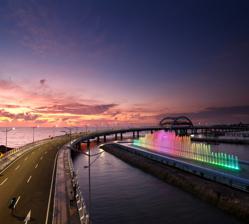
Building: Kenjeran Bridge
Country: Unknown
Year built: 2016
Bridge in Surabaya, Indonesia Suroboyo Bridge Kenjeran Bridge Jembatan Kenjeran Kenjeran Bridge with illuminated fountain at dawn Coordinates 7°14′13″S 112°47′49″E / 7.237073°S 112.796956°E / -7.237073; 112.796956 Carries Vehicles Crosses Eastern Coastal of Surabaya and Madura Strait Locale East Java ( Surabaya ) Official name Suroboyo Bridge Characteristics Design Through arch bridge Total length 800 meters (2,625 ft) Width 18 meters (59 ft) Clearance below 12 meters (39.4 ft) History Designer Tri Rismaharini Contracted lead designer PT Hutama Karya Construction start 20 January 2015 ; 10 years ago ( 2015-01-20 ) Construction end 20 June 2016 ; 8 years ago ( 2016-06-20 ) Opened 9 July 2016 ; 8 years ago ( 2016-07-09 ) Location Suroboyo Bridge commonly known as Kenjeran Bridge is a through arch bridge across the coastal area of Eastern Surabaya in Kenjeran Beach, District Kenjeran, Surabaya, East Java , Indonesia . This bridge has a length of 800 meters with a width of 18 meters and a height of 12 meters which is held with 150 stakes.  The design of the bridge is built in a circle with a view of the fountain in the center of the bridge. History Construction The construction of the bridge began in January 2015 and was built by PT Hutama Karya, an Indonesian state-owned construction company. The bridge was built from the Kenjeran Beach Amusement Park (THP), part of the Eastern Surabaya Outer Ring-road project, across to the Bulak Fisheries Center (SIB) area and fishing settlements in Nambangan, Kedung Cowek. Opening The bridge was inaugurated on 9 July 2016, which was marked by the release of hundreds of fireworks and lanterns by the Mayor of Surabaya after pressing the button to sign the inauguration of the Suroboyo Bridge. Critics The bridge project was criticized by members of the Surabaya city council because it was assessed without good planning . An economic lecturer from Airlangga University , Nisful Laila, believes that the Kenjeran bridge is inefficient. Sepuluh Nopember Institute of Technology's urban planning expert Putu Rudy Setiawan added that the construction of the Kenjeran Bridge was lacking in planning. At the time, the Head of the Public Works and Public Works Office of the Surabaya City Highways and Eradication Office, Erna Purnawati, denied various arguments that the Kenjeran Bridge was built to advance the tourism sector in Surabaya. Gallery See also Arch bridge Through arch bridge List of bridges References